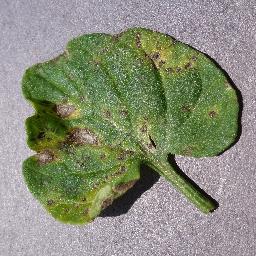
Label: Tomato___Septoria_leaf_spot